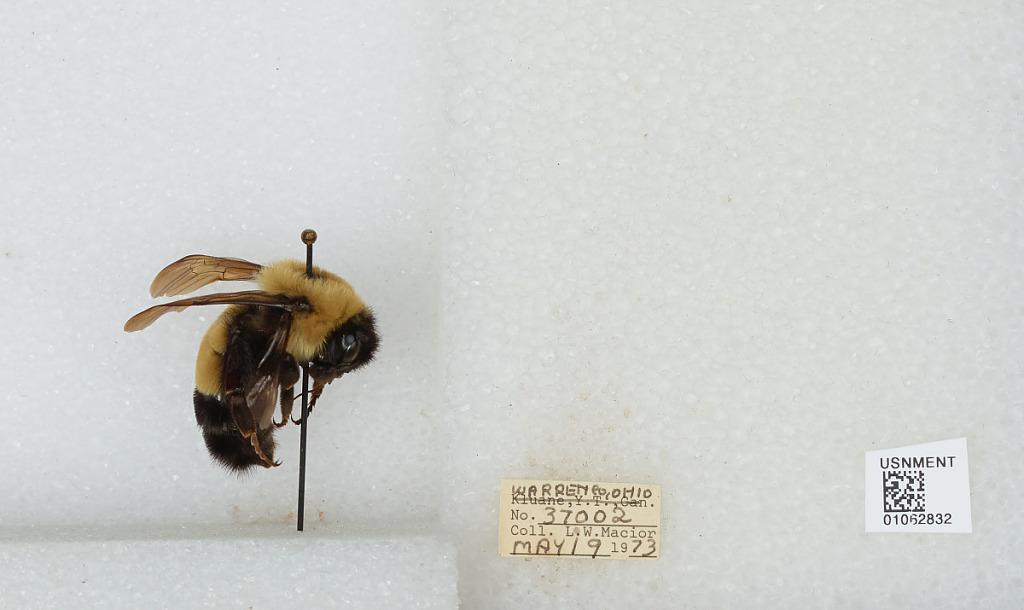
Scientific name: Bombus (Bombus) affinis Cresson
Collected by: L. Macior
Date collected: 1973-5-19
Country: United States
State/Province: Ohio
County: Warren
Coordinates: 39.4242, -84.1856